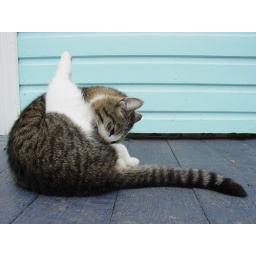
Our cat in Akureyri's Bed &amp;amp; Breakfast... cute boy!